Sharecroppers' Union

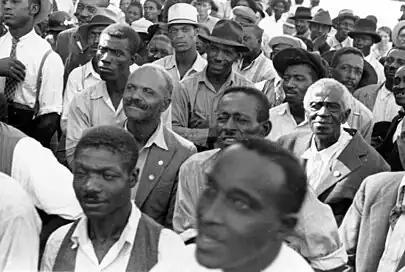
STFU members at an outdoor meeting, 1937

The reaction from the white locals was drastic and Southern white presses included concerning titles in their newspapers. African American press was of course more sympathetic to the sharecroppers who were involved. In 1933, the funeral for Cliff James and the other murdered sharecropper, Milo Bentley, was attended by more than 3,000 attendees, with thousands more who witnessed the event, Law enforcement were enforcing Jim Crow laws, they ejected any whites who attempted to participate. Four sharecroppers were charged for attempted murder, these sentences ranged from five to 12 years. The Party had criticisms that were internally acknowledged towards the incident that occurred in Reeltown. Members of the Party feared that more incidents like this were going to be reoccurring throughout other counties in the South. The Sharecroppers Union continued to organize and operate well into 1935. Several strikes ere called in by the Sharecroppers Union across counties that had larger numbers of support. These counties included, Tallapoosa, Lee, Chambers, Randolph, Montgomery, Lowndes, and Dallas. The demand for these strikes were payments of one dollar per day per ten hours of work. After extensive struggles, the Sharecroppers Union was successful in 35 plantations. In instances when the full dollar could not be met, sharecroppers were met with 75 cents a day and served meals and along with aid in transportation. These strikes included thousands of sharecroppers on several numbers of large plantations. By 1935, there were reported 12,000 sharecroppers in the Union. A major issue that the Sharecroppers Union also faced was being unable to gain any traction regarding their relationships with white sharecroppers. This was due to the fact that social equality began to be main topics of conversation, which then halted recruiting of white sharecroppers. Social equality wasn't a priority for the Party, but still insisted that all members should acknowledge its idea. They couldn't bring whites into the union because of this issue, which would unquestionably be devastating if they hesitated. The Party occasionally had a propensity to minimize the demands for racial equality and self-determination to appeal to white membership and participation. This was a result of opportunism, the conciliation of racism, and white chauvinism. Nat Ross, the district organizer for Alabama, made mention of a problem in the North Carolina District where pamphlets distributed by the Party had omitted requests that related to the concerns of African Americans in a letter to the Central Committee. After this episode, the district leader was abruptly fired, and it was alleged that he said: "The trouble with our Party is that we have too damned many negro demands." It took more than just a few committed, hard-working organizers to successfully unite many rural sharecroppers.